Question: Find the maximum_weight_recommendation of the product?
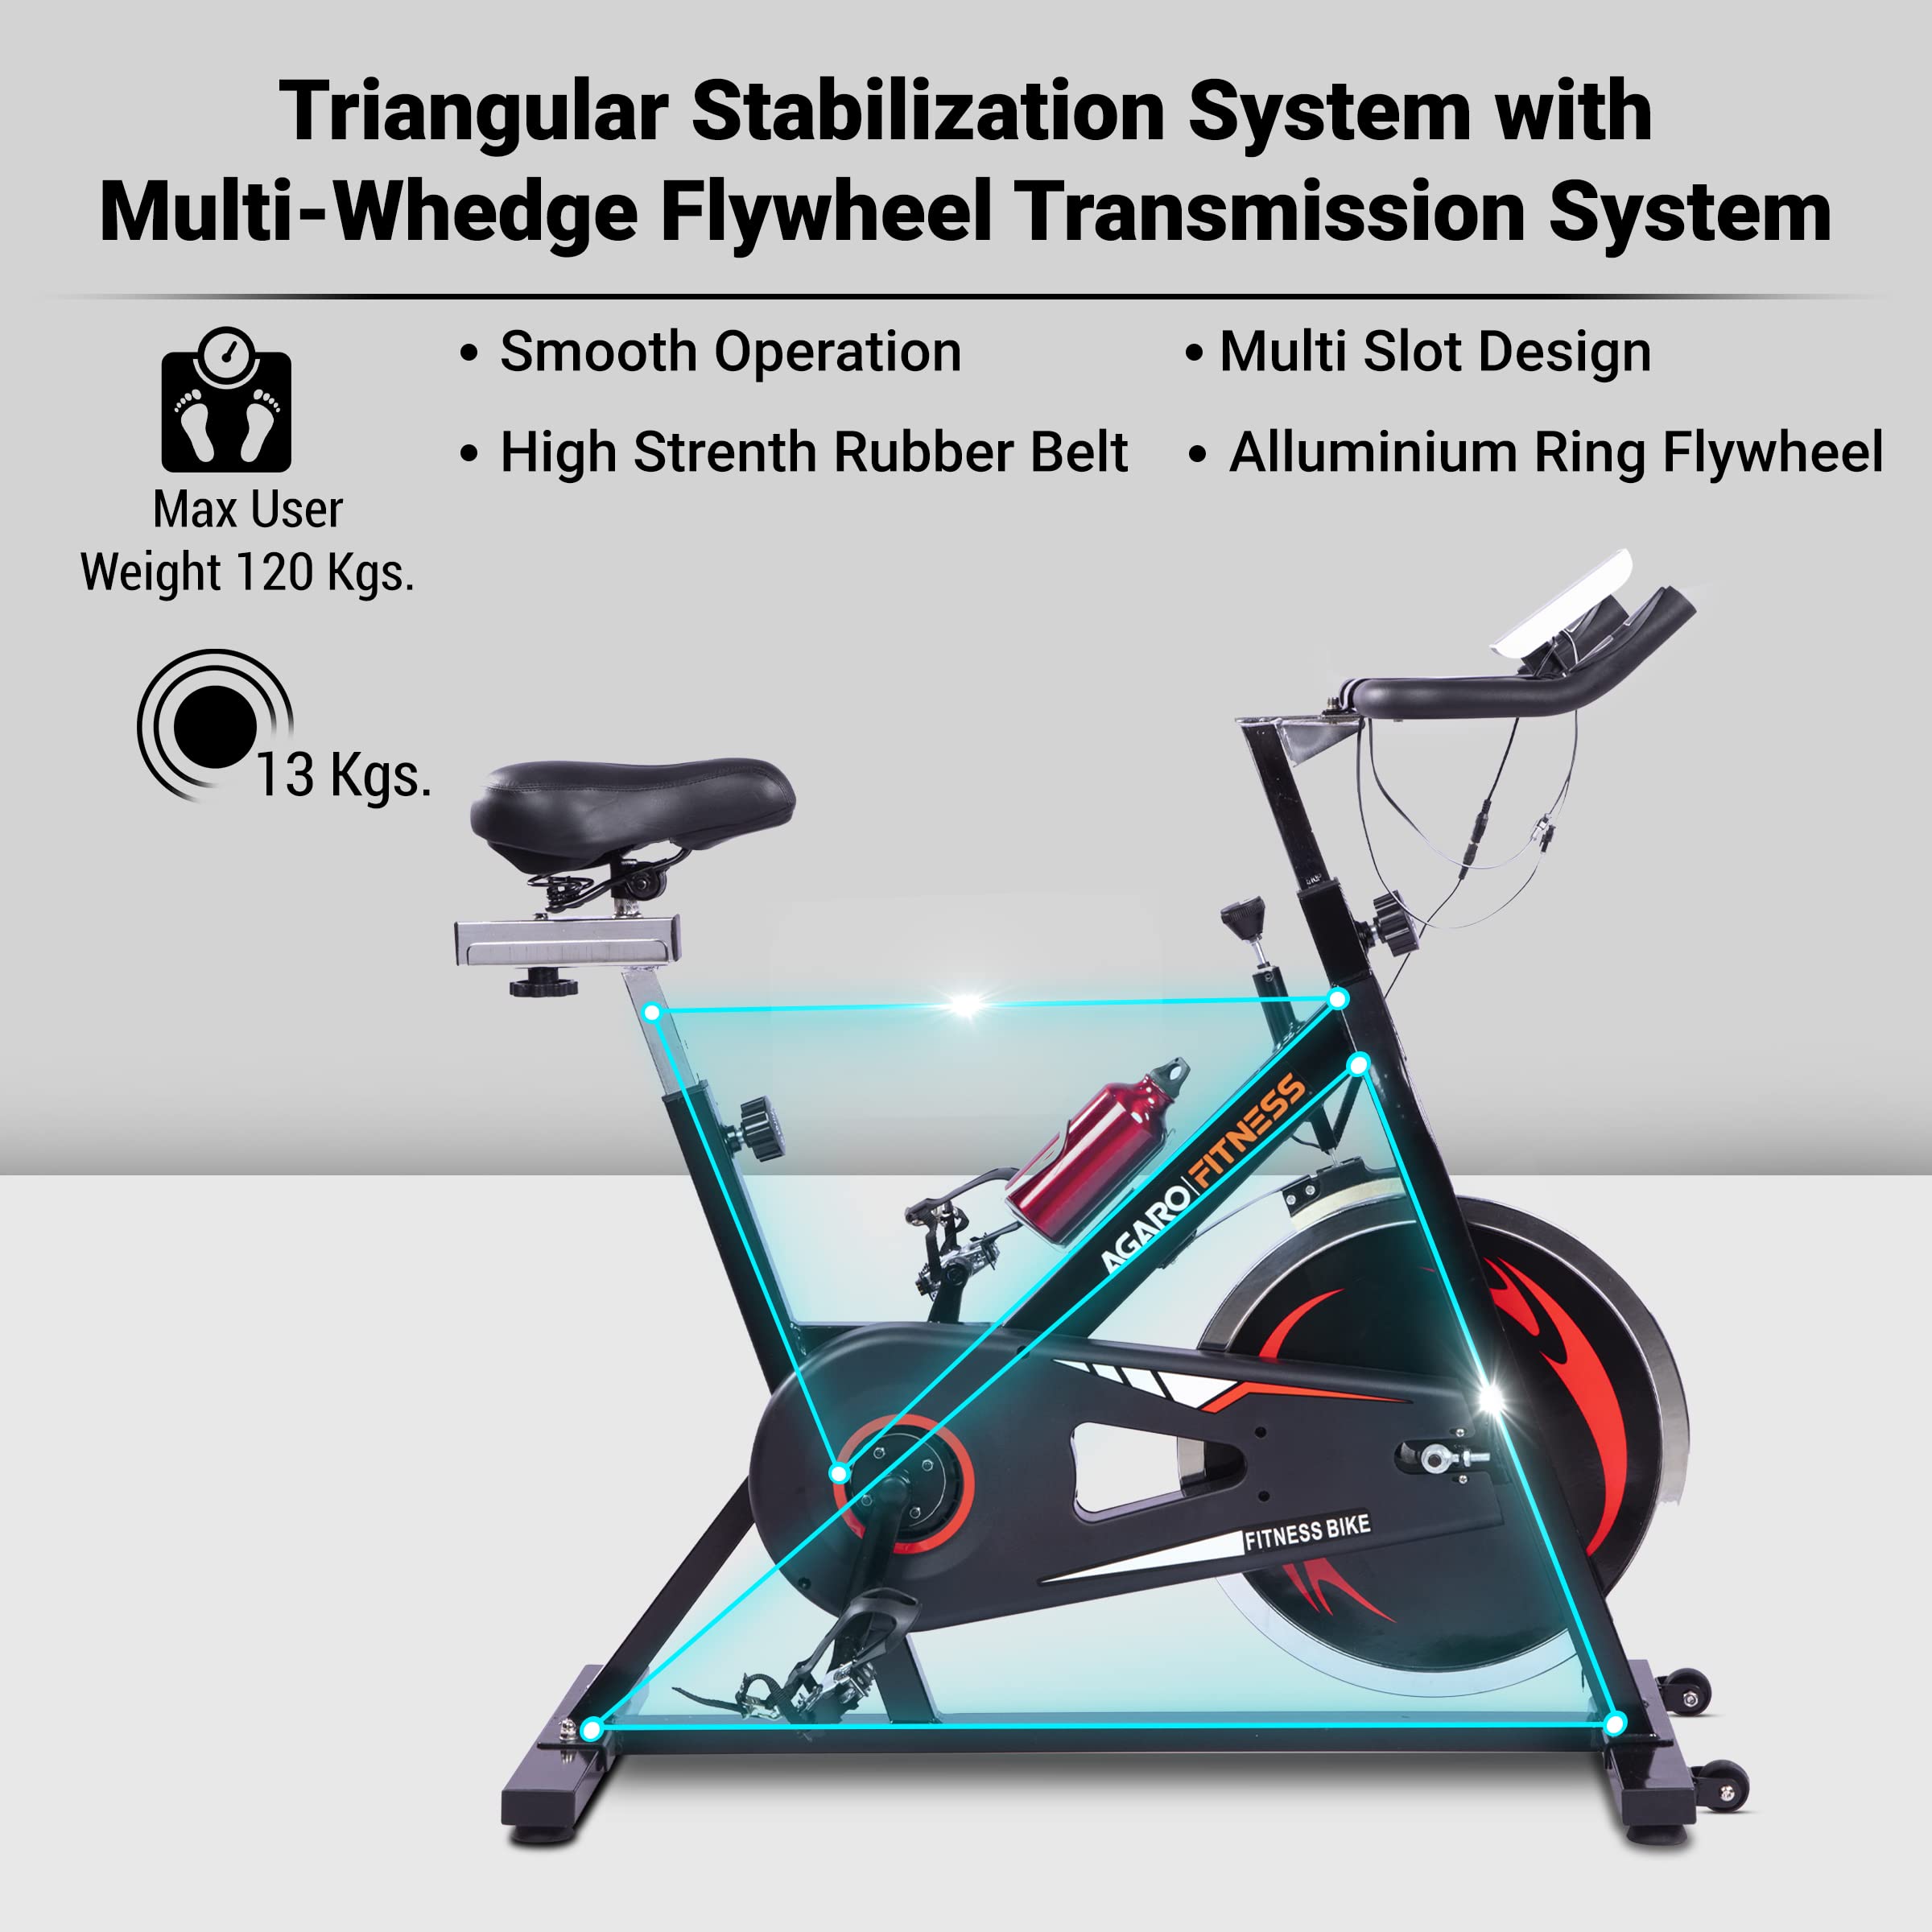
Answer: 120 kilogram